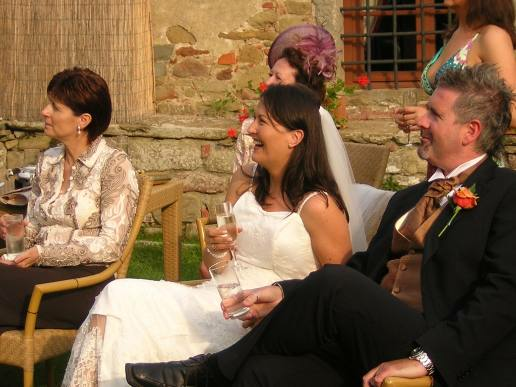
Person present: Yes